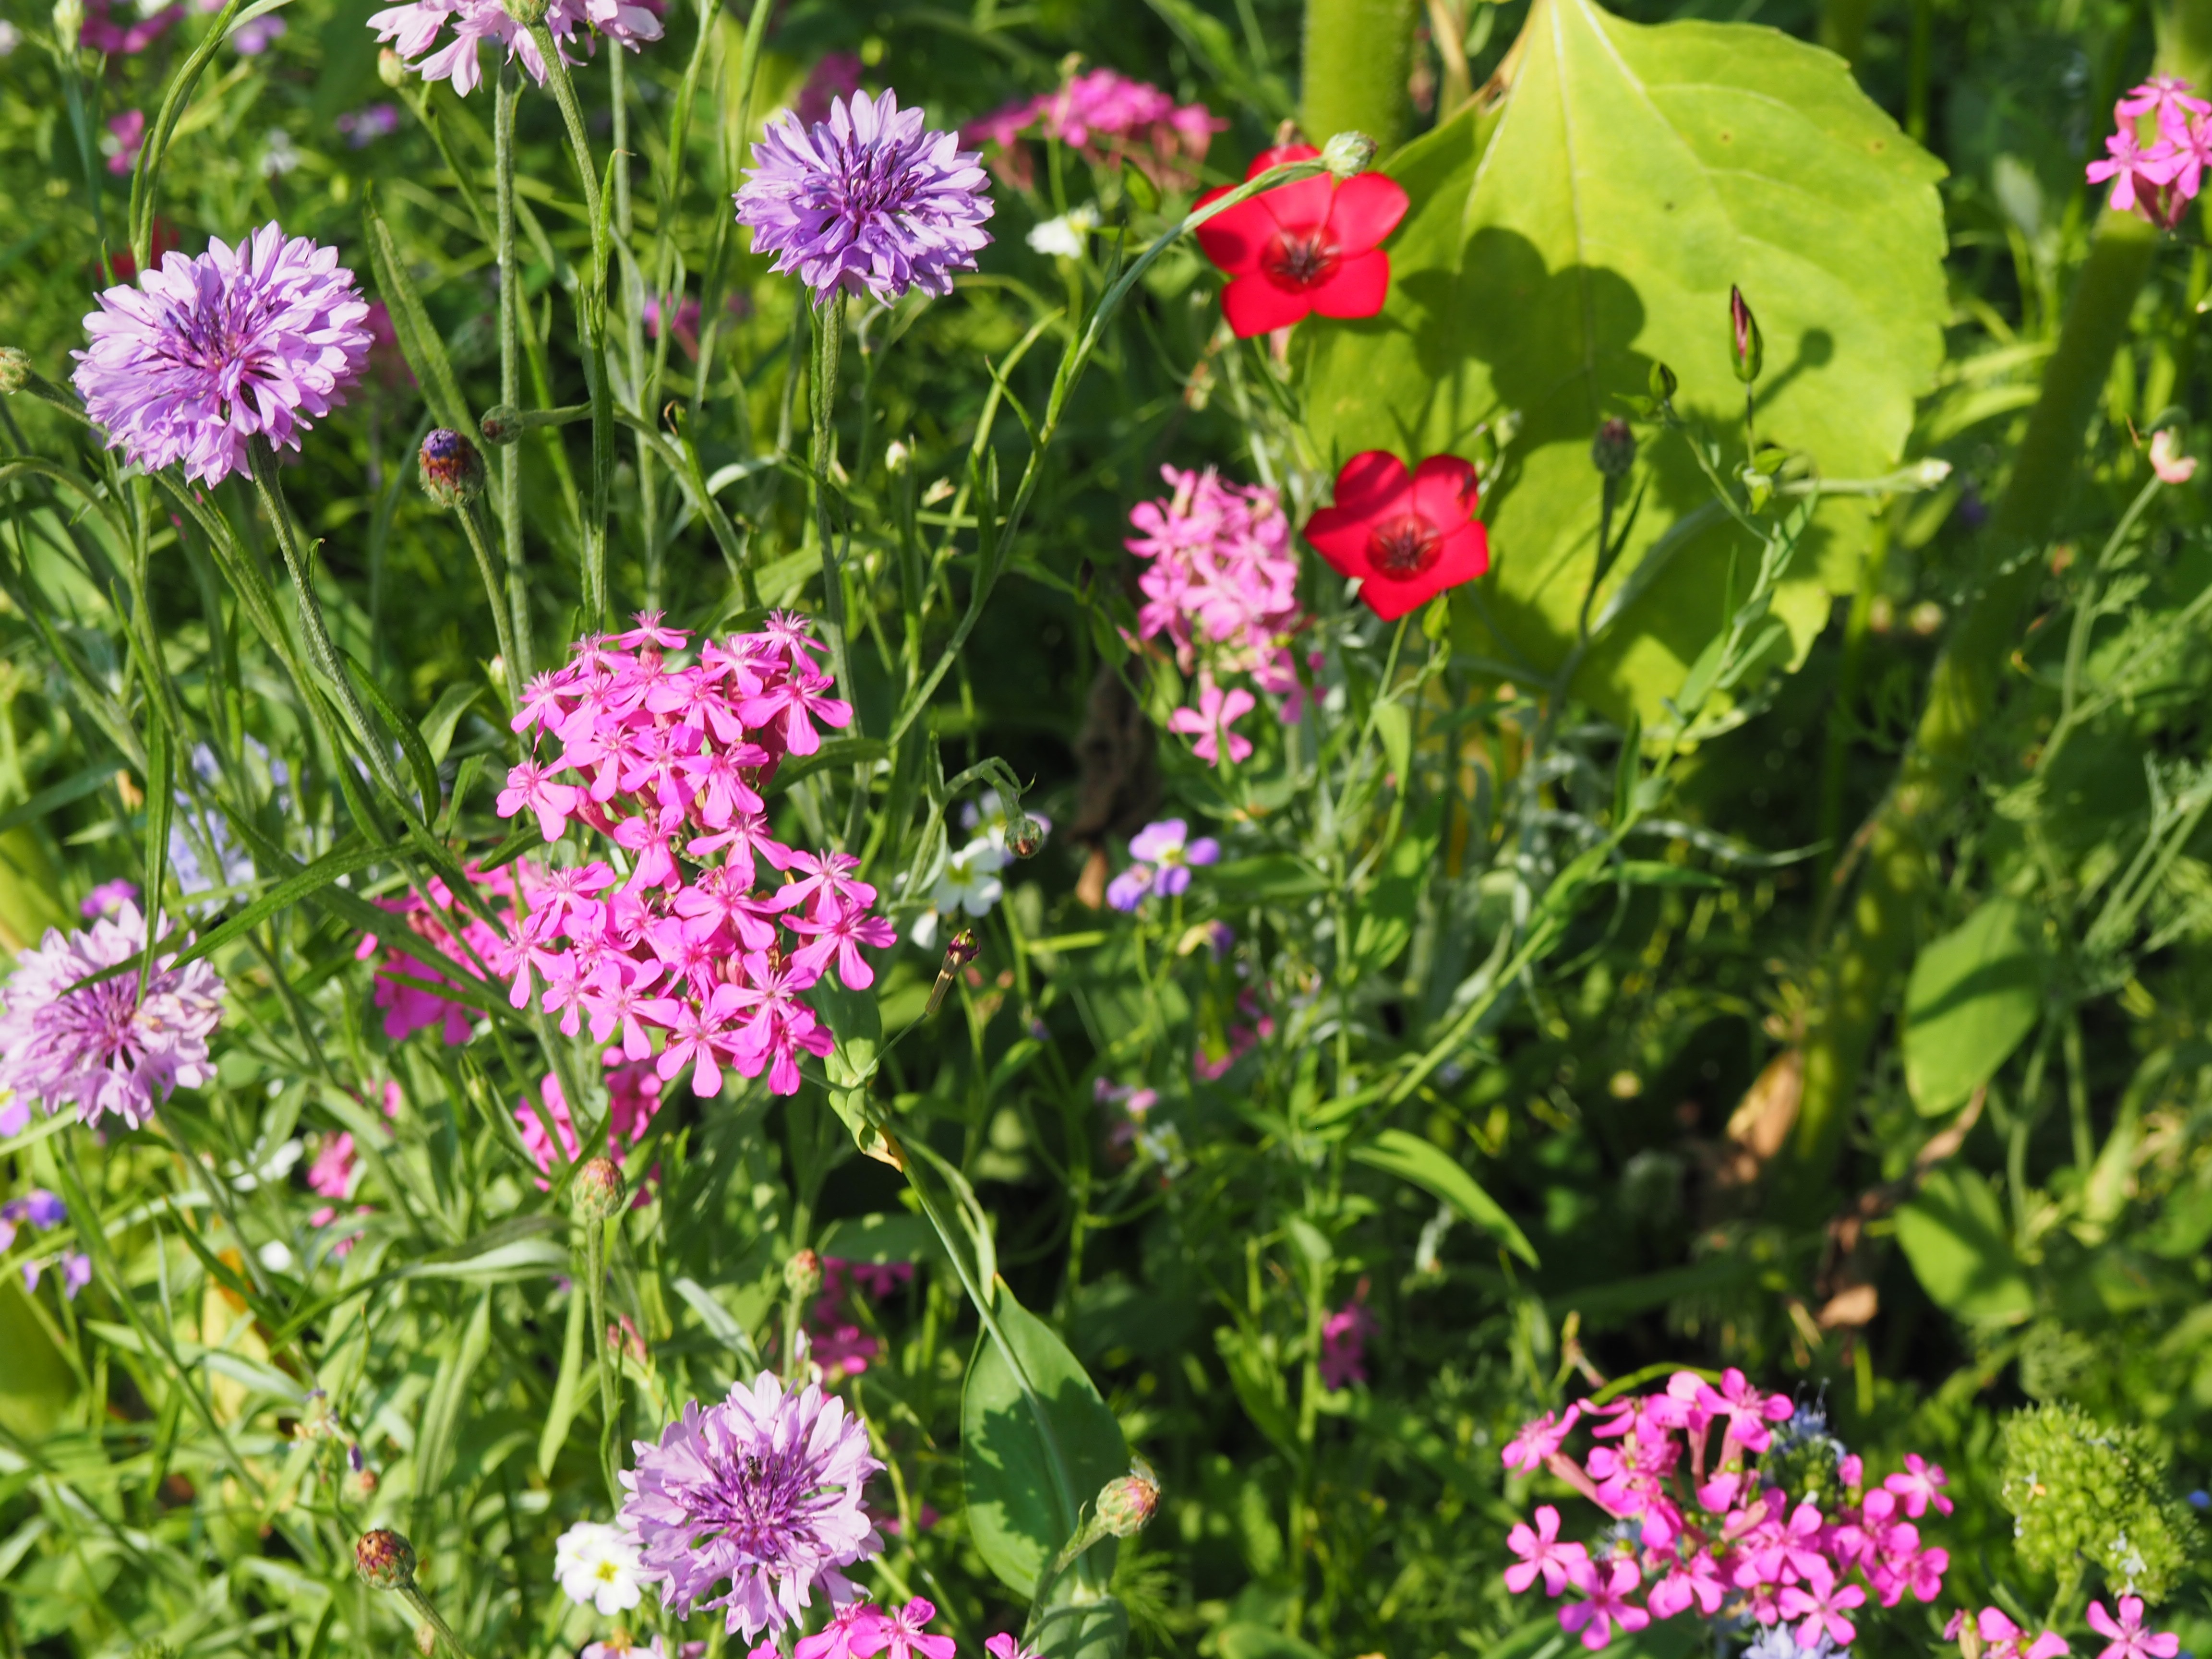
nature, plant, meadow, flower, bloom, herb, colorful, pink, flora, wild flower, wildflower, pointed flower, flowering plant, daisy family, annual plant, land plant, dame's rocket